Zygomycota

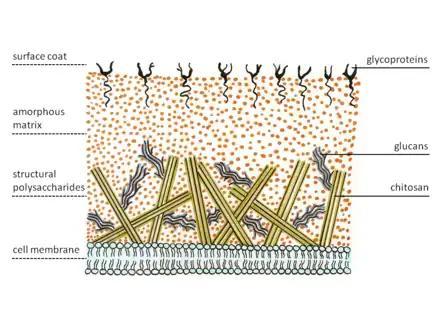
Typical fungal cell wall structure

Zygomycetes exhibit a special structure of cell wall. Most fungi have chitin as structural polysaccharide, while zygomycetes synthesize chitosan, the deacetylated homopolymer of chitin. Chitin is built of β-1,4 bonded "N"-acetyl glucosamine. Fungal hyphae grow at the tip. Therefore, specialized vesicles, the chitosomes, bring precursors of chitin and its synthesizing enzyme, chitin synthetase, to the outside of the membrane by exocytosis. The enzyme on the membrane catalyzes glycosidic bond formations from the nucleotide sugar substrate, uridine diphospho-"N"-acetyl-D-glucosamine. The nascent polysaccharide chain is then cleaved by the enzyme chitin deacetylase. The enzyme catalyzes the hydrolytic cleavage of the "N"-acetamido group in chitin. After this the chitosan polymer chain forms micro fibrils. These fibers are embedded in an amorphous matrix consisting of proteins, glucans (which putatively cross-link the chitosan fibers), mannoproteins, lipids and other compounds.